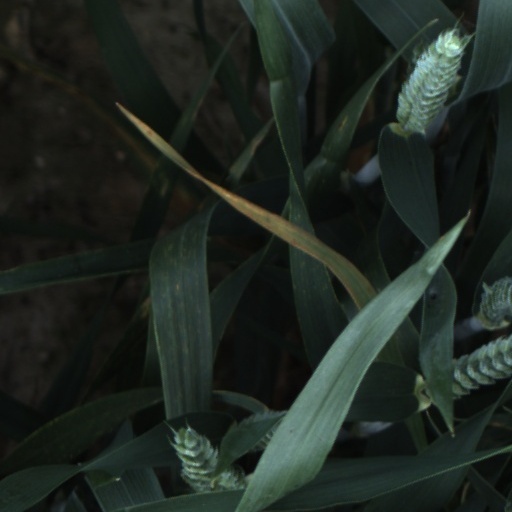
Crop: wheat